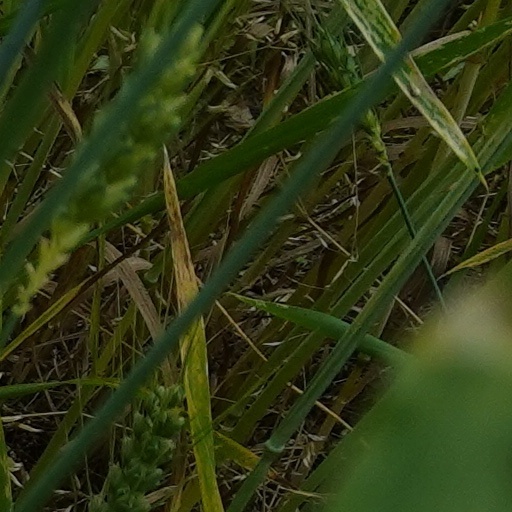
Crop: wheat